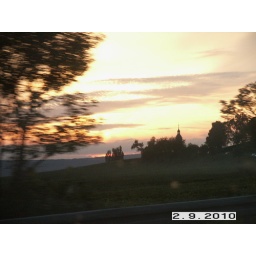
279 - Sunset over fields and church tower